The Vine (bus rapid transit)

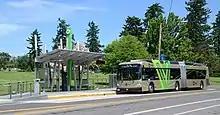
A Vine bus pulling into the Marshall Community Center station in 2017

The system serves 71 stations in the city of Vancouver, Washington that are generally spaced apart. The Vine's stations consist of a platform that is raised for level boarding, and includes shelters and windscreens, ticket vending machines, real-time arrival signs.